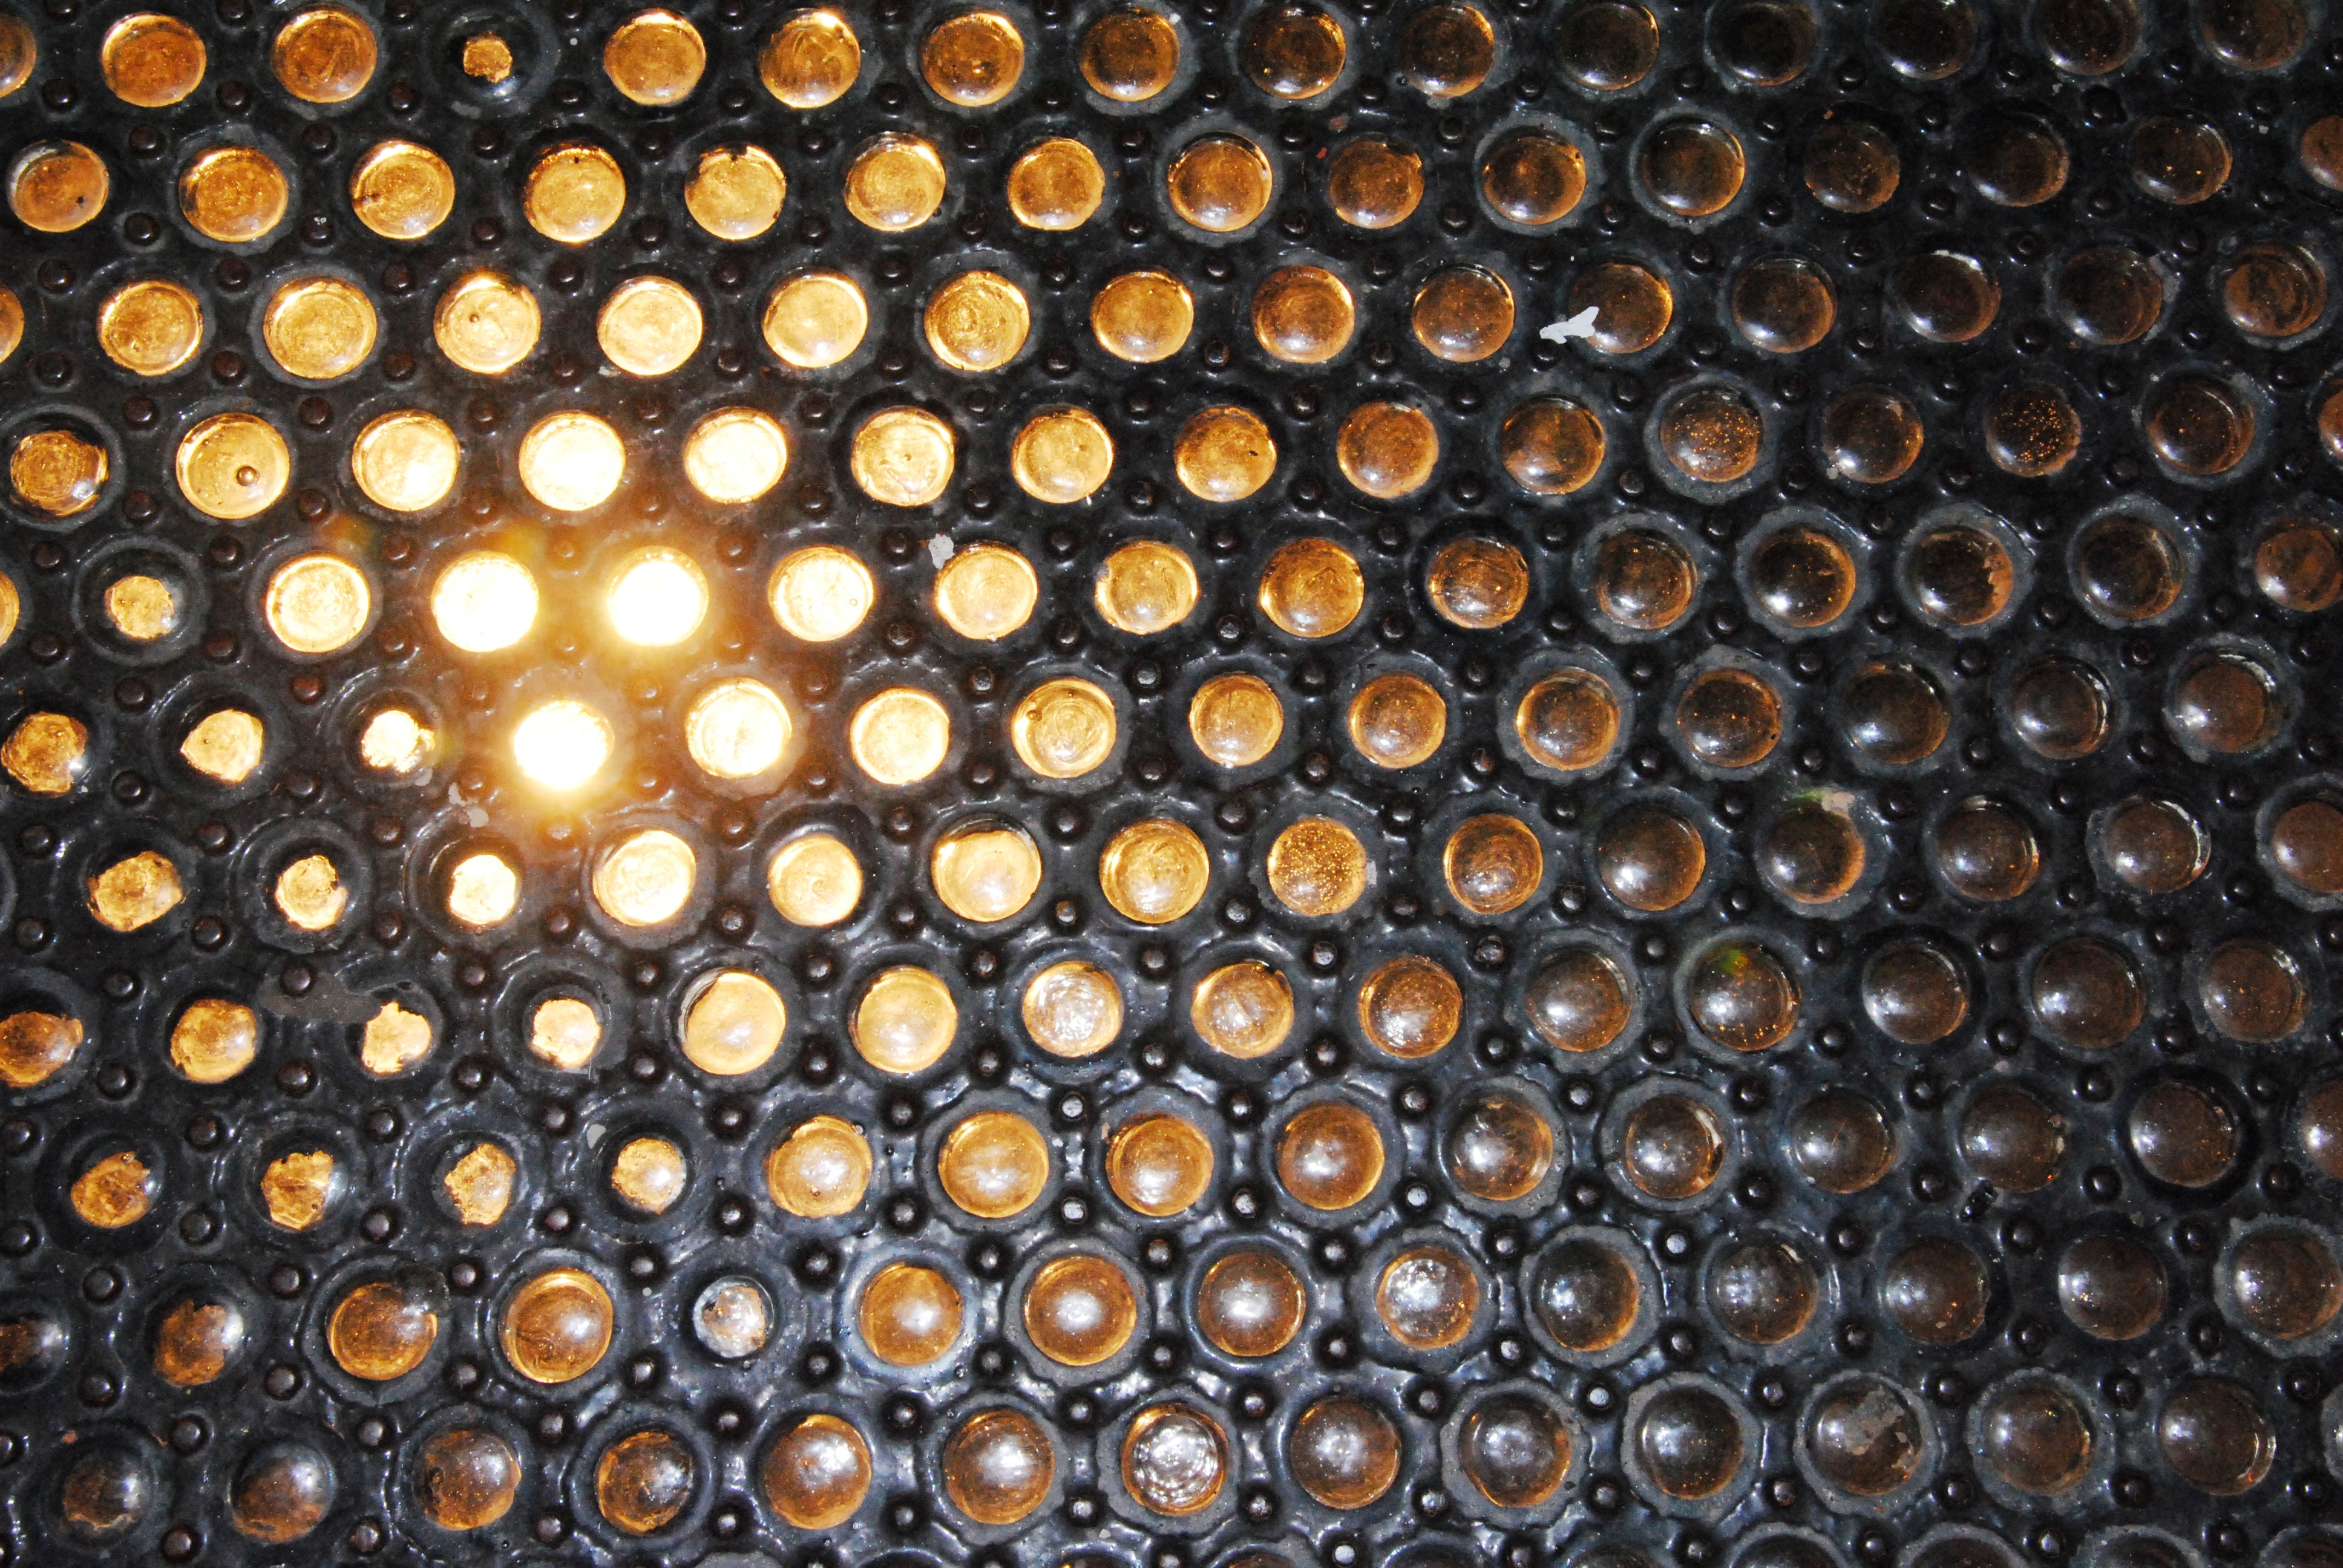
light, abstract, structure, texture, glass, wall, pattern, color, lamp, colorful, lighting, modern, material, circle, background image, art, lights, background, design, bright, honeycomb, flooring, light source, screen background, indirect lighting